KOKX (AM)

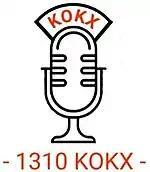
Logo before translator sign on

On June 27, 2016, KOKX changed their format from adult standards to country. The station was then reformatted to local news, talk and sports upon the 2018 ownership change.